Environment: real
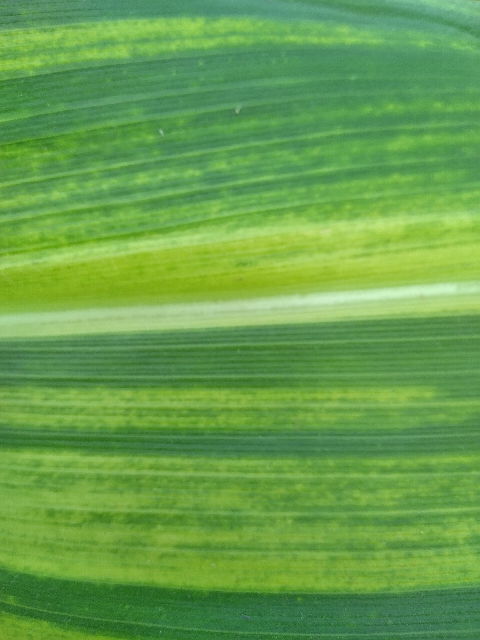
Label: lethal_necrosis